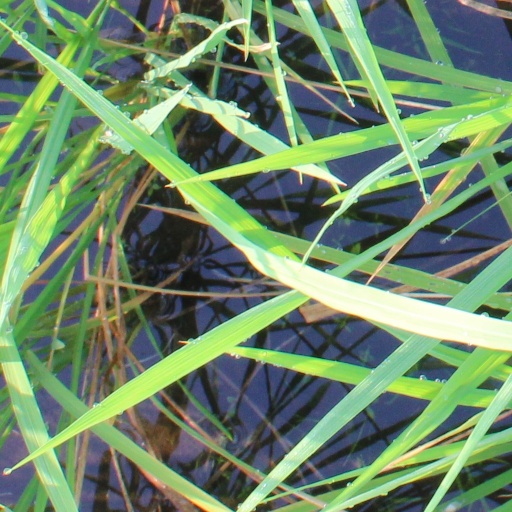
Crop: rice